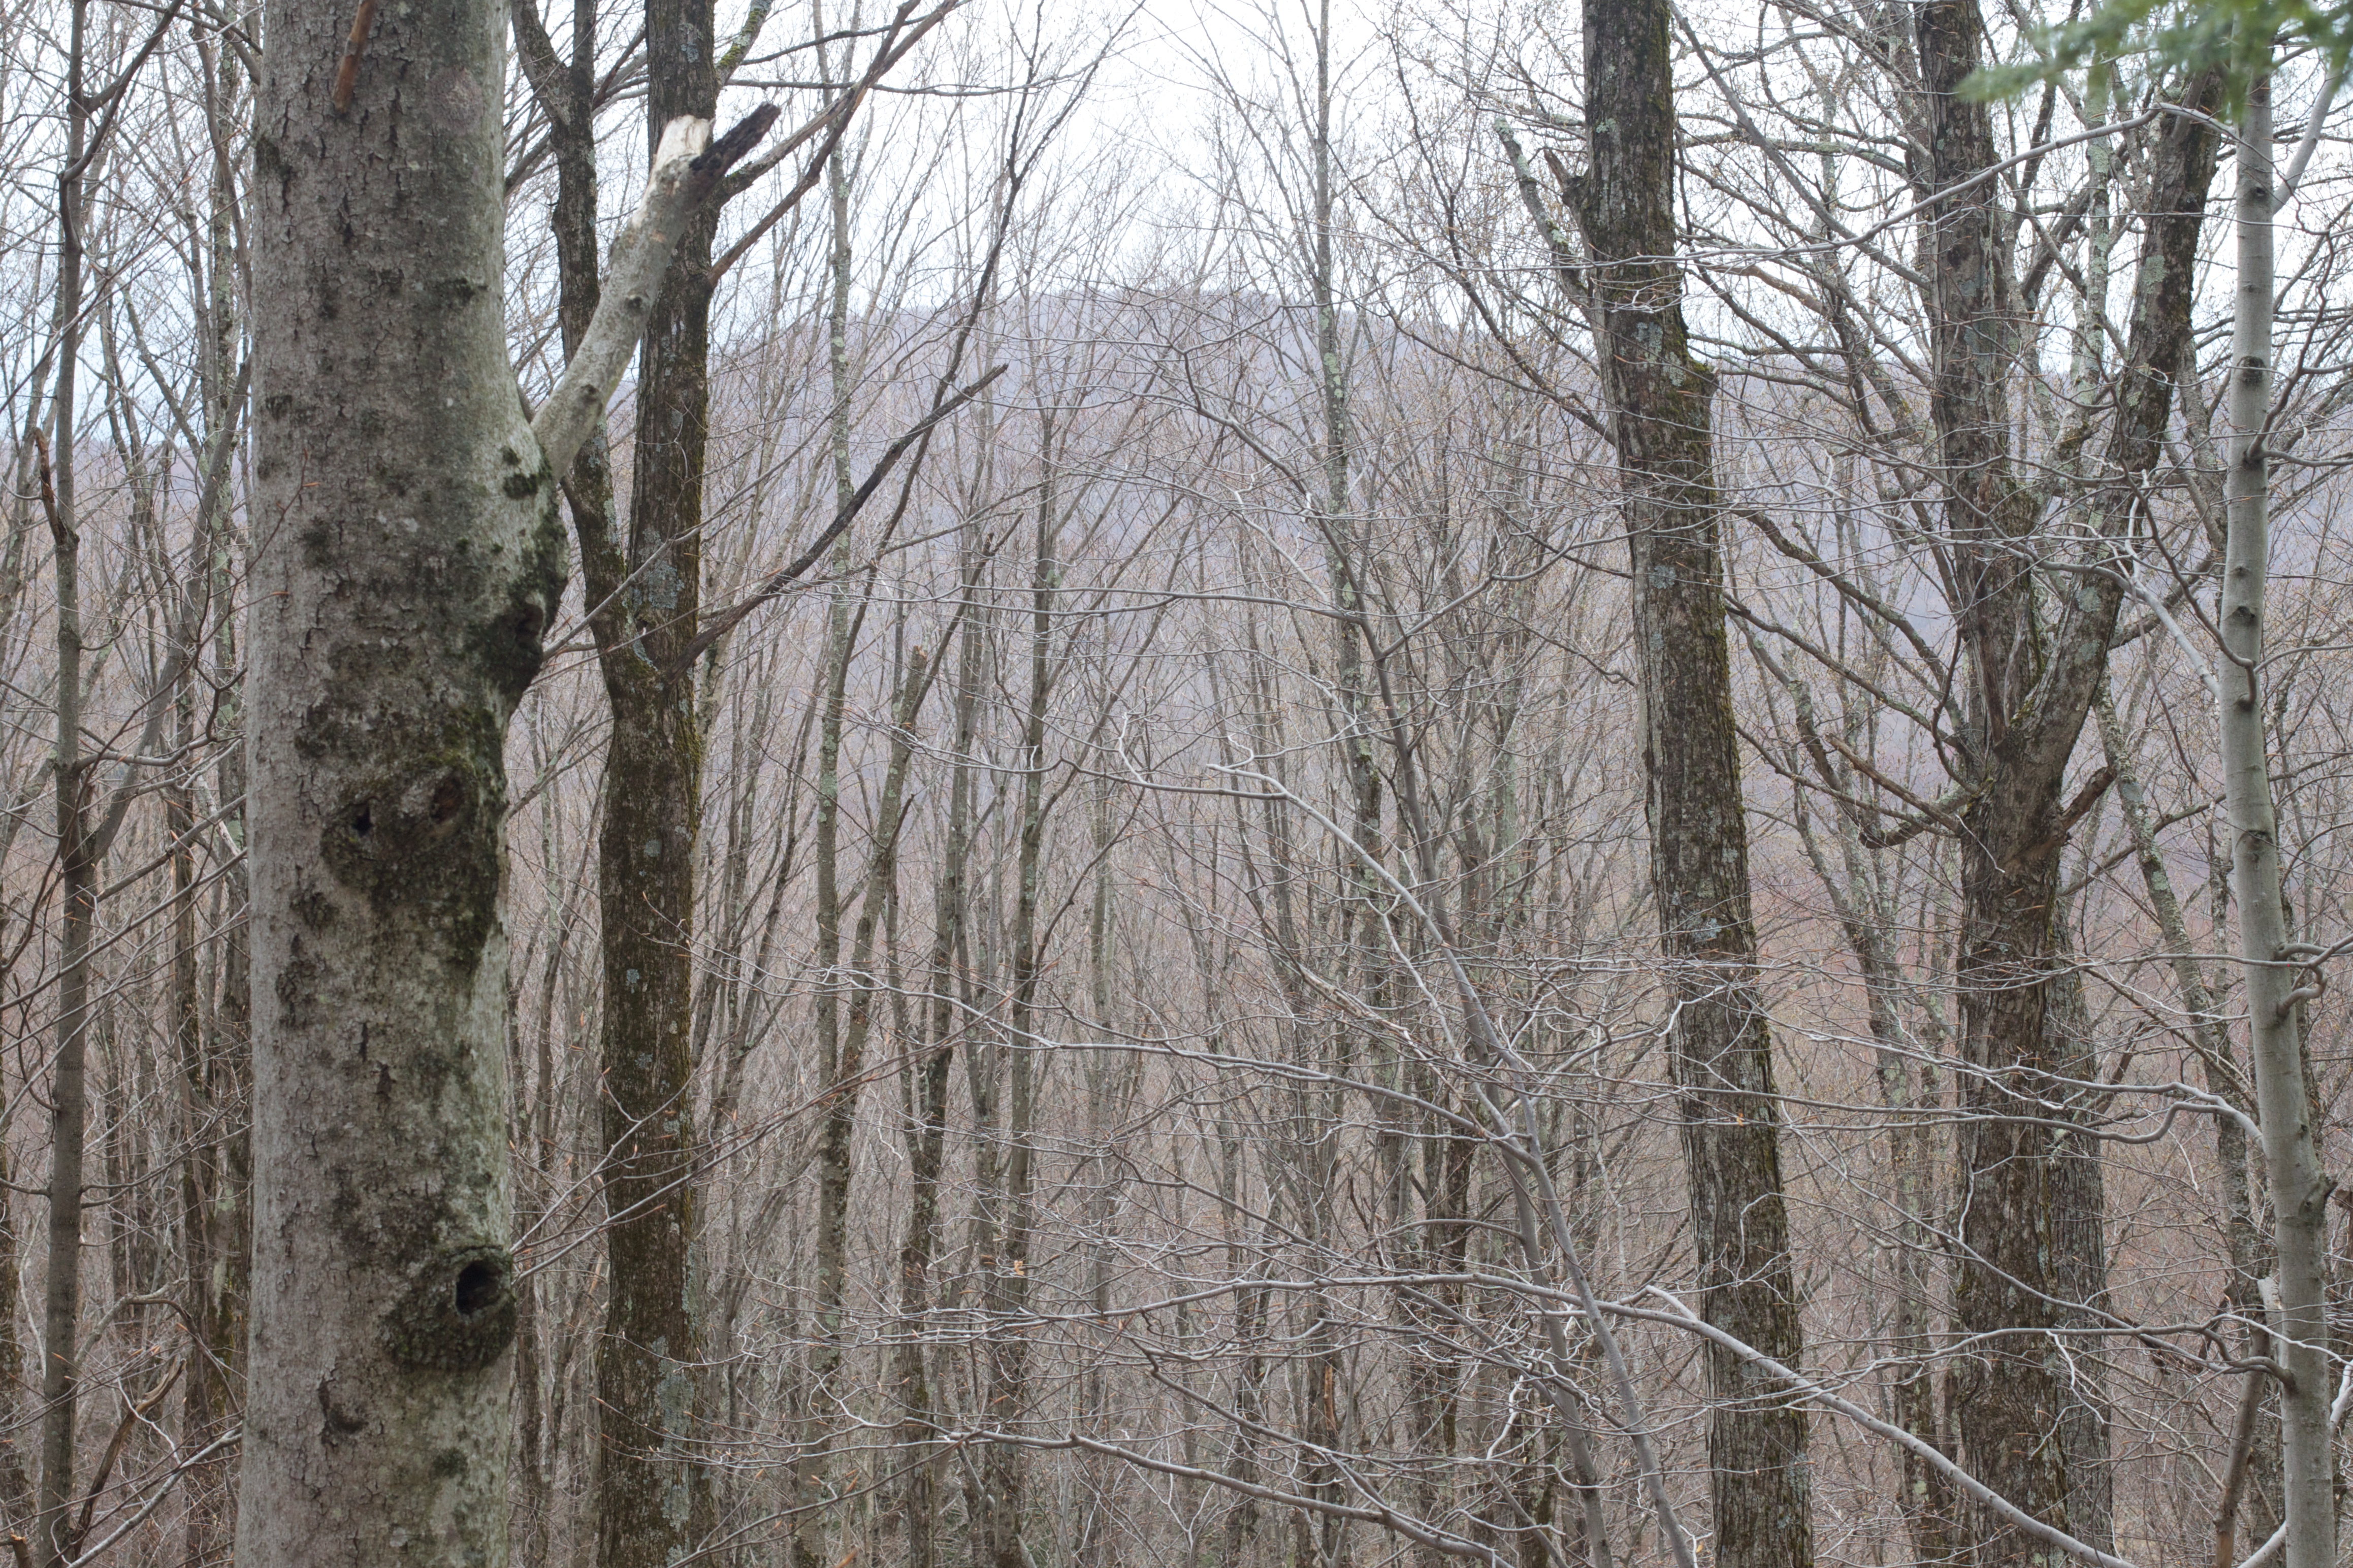
tree, forest, branch, snow, winter, plant, wood, frost, weather, season, wetland, woodland, habitat, vermont, bryanalexander, ripton, ecosystem, biome, natural environment, atmospheric phenomenon, woody plant